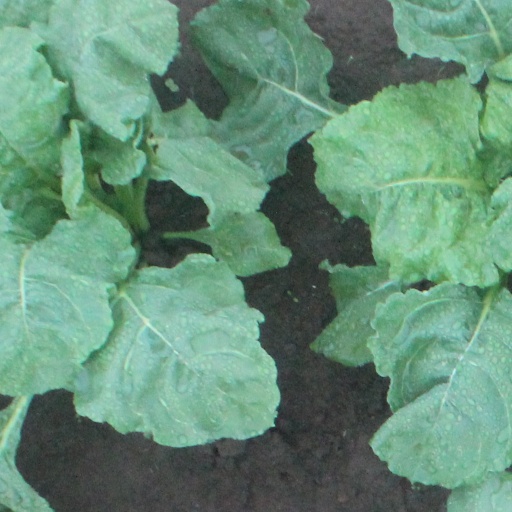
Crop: sugar beet